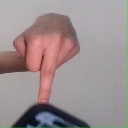
अक्षर: प